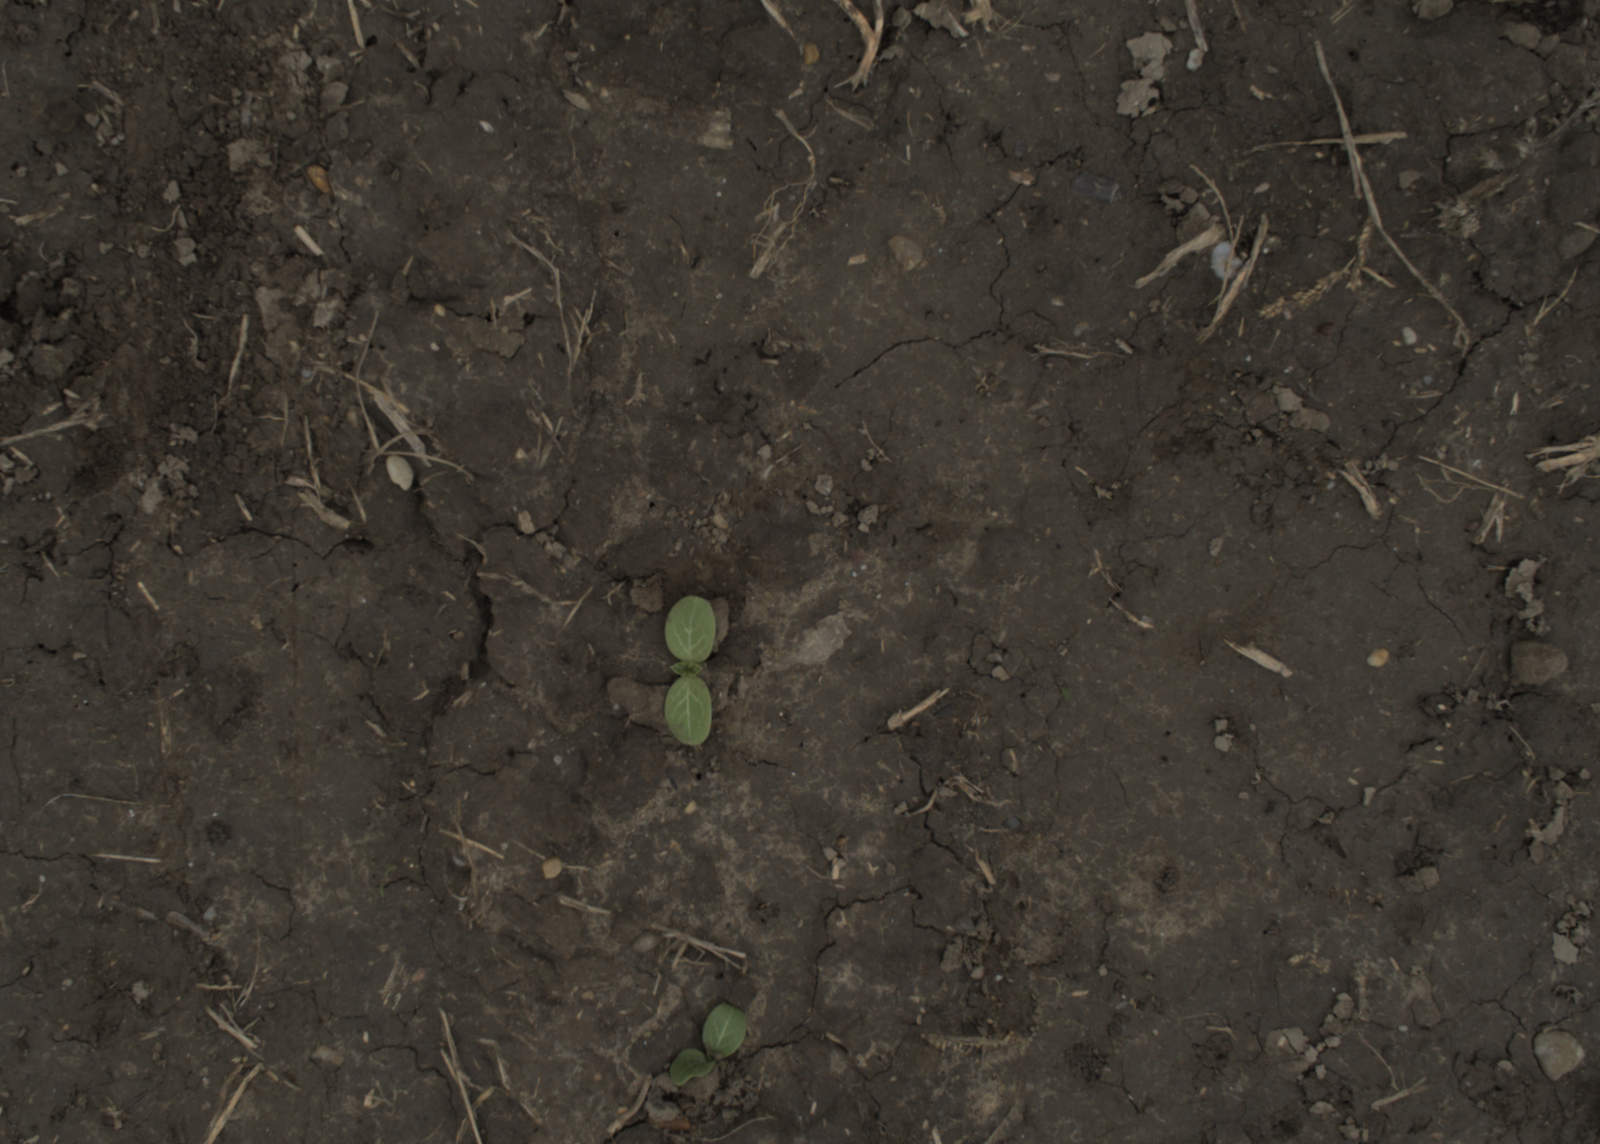
Capture date: 29.09.2021 14:09:05
Weather: cloudy
Wind: medium
Seeding date: 02.09.2021
Plant canopy height (mm): 954